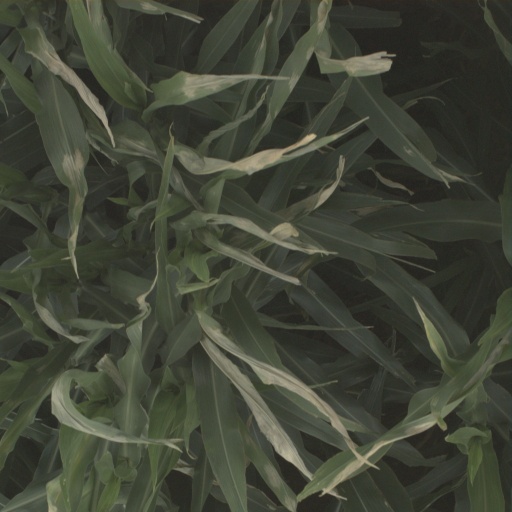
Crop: sorghum